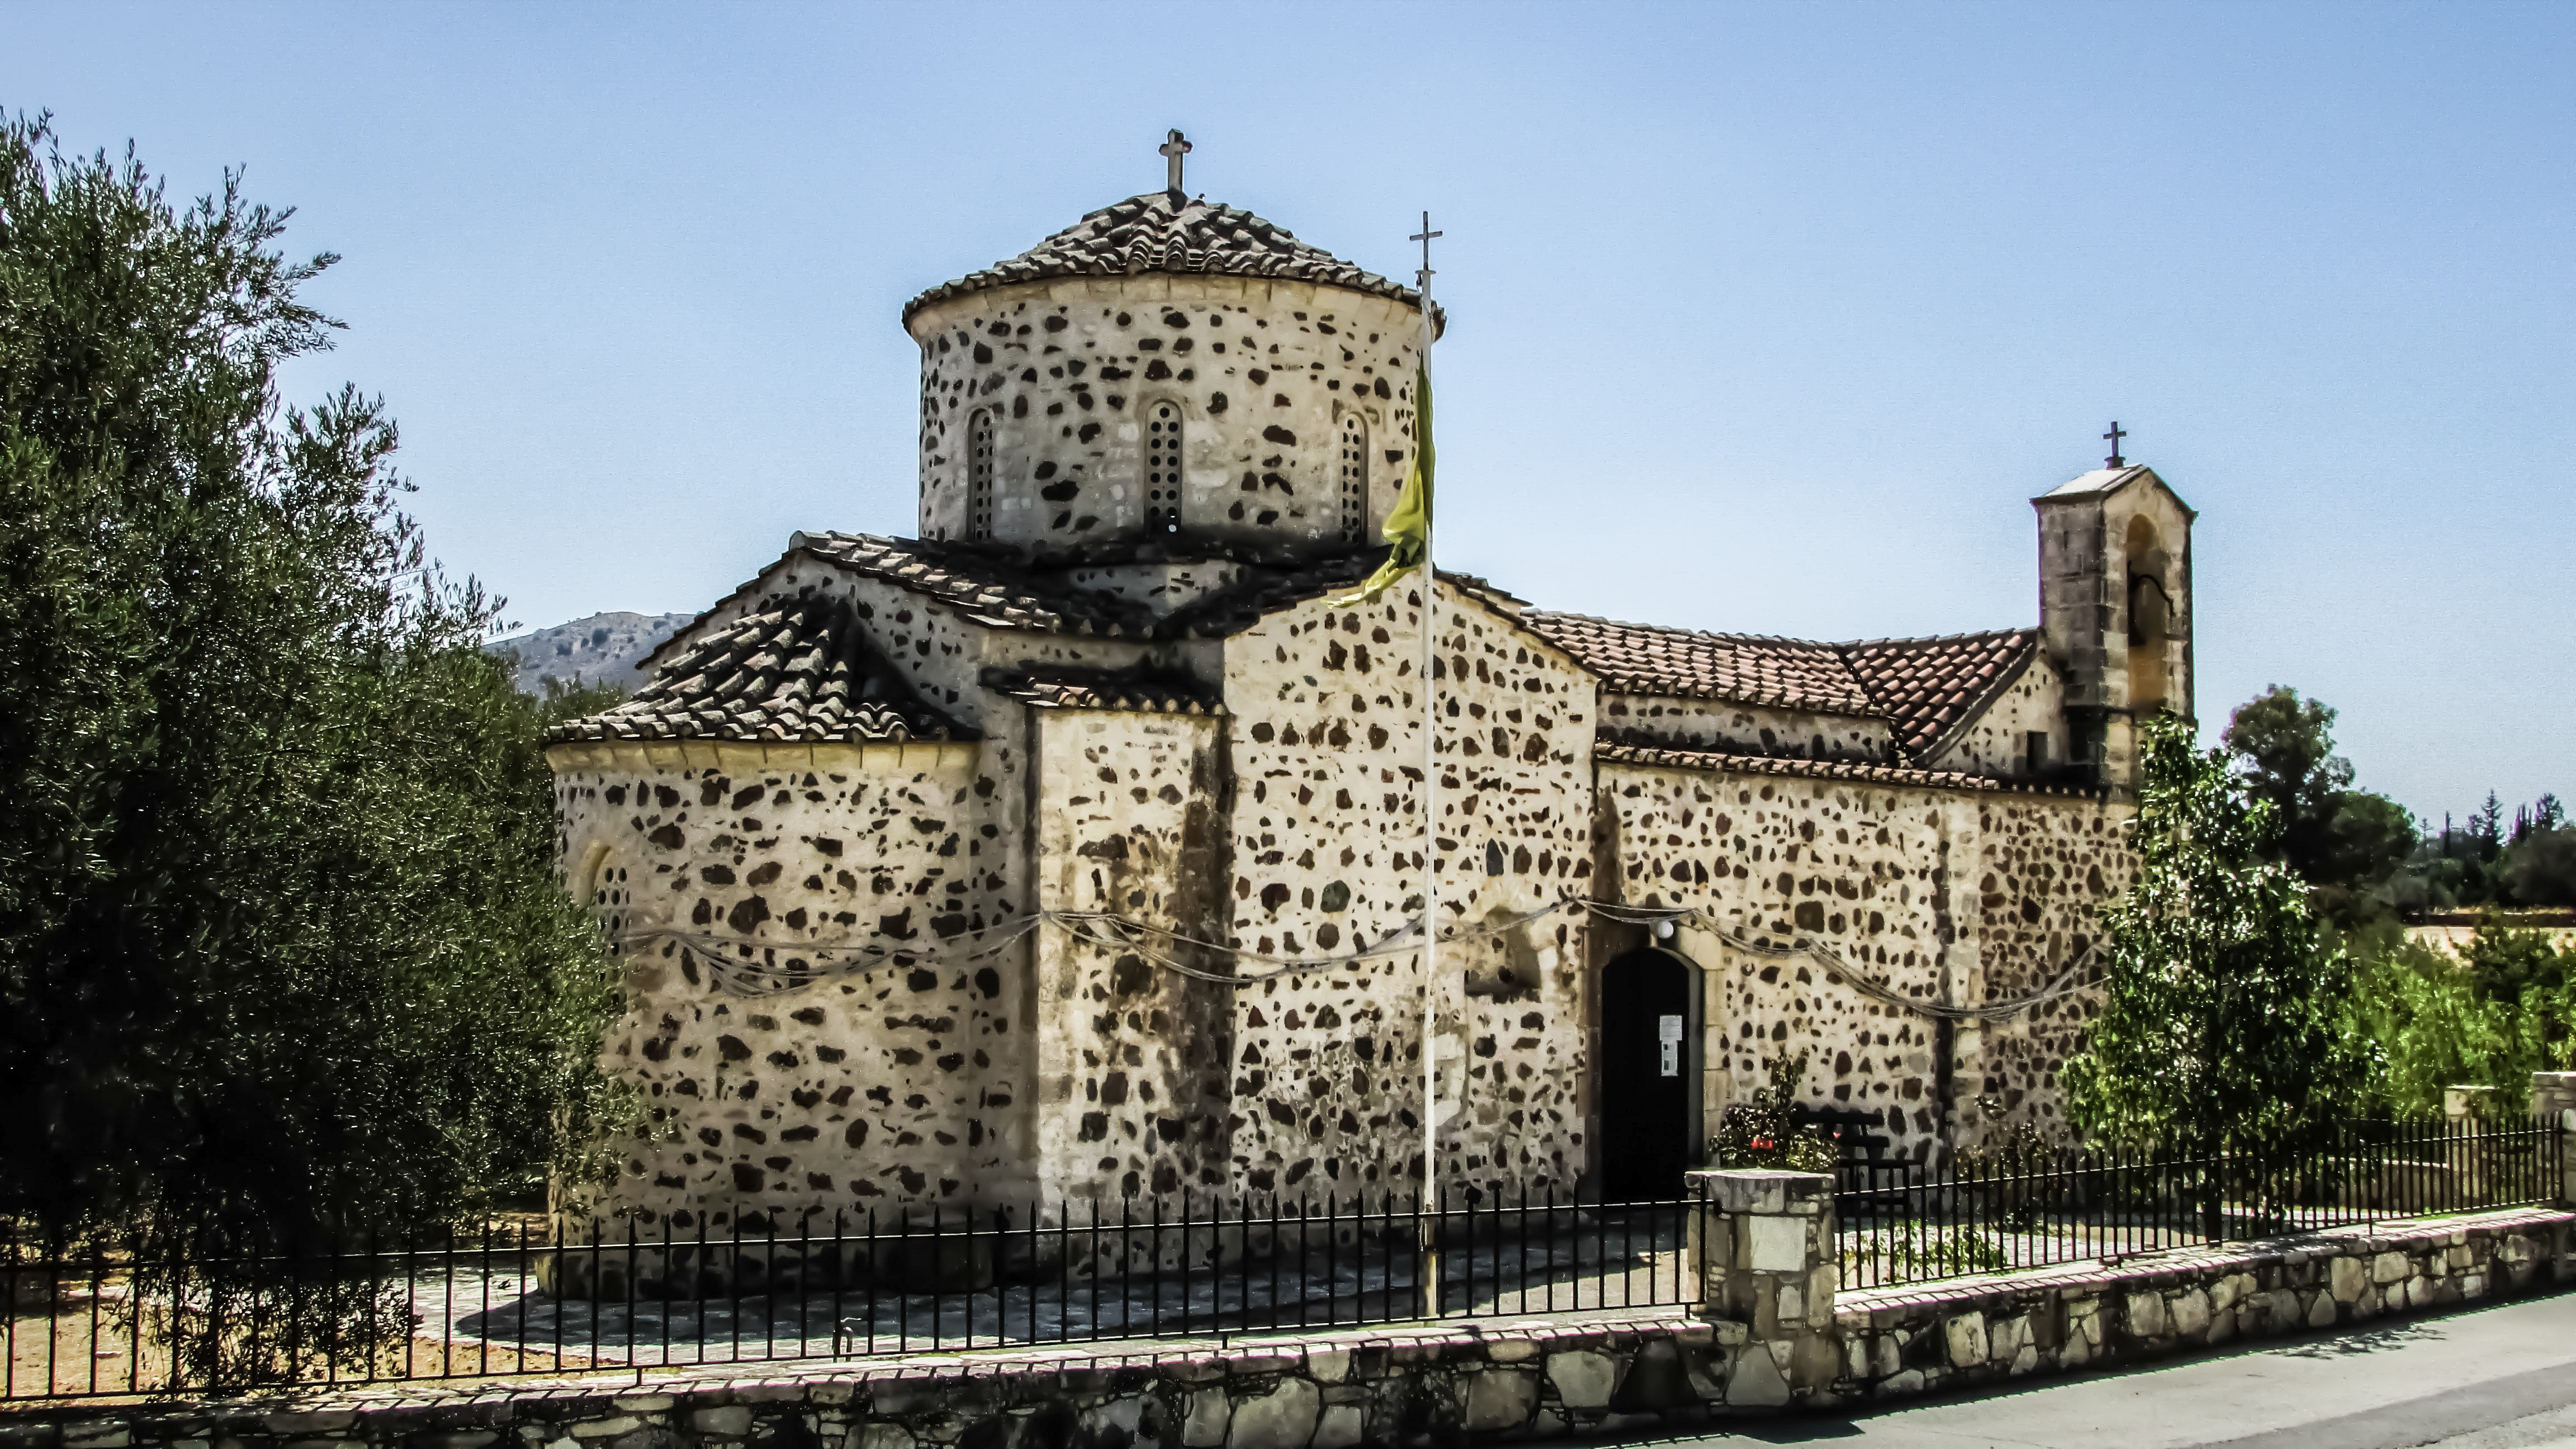
architecture, building, chateau, monument, tower, religion, church, cathedral, place of worship, monastery, synagogue, orthodox, cyprus, ayia marina, pyrga, 12th century, historic site